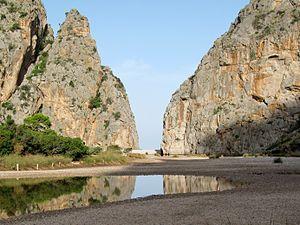
Cet article présente la liste des espaces naturels protégés des îles Baléares selon la loi 5/2005 pour la conservation des espaces naturels.